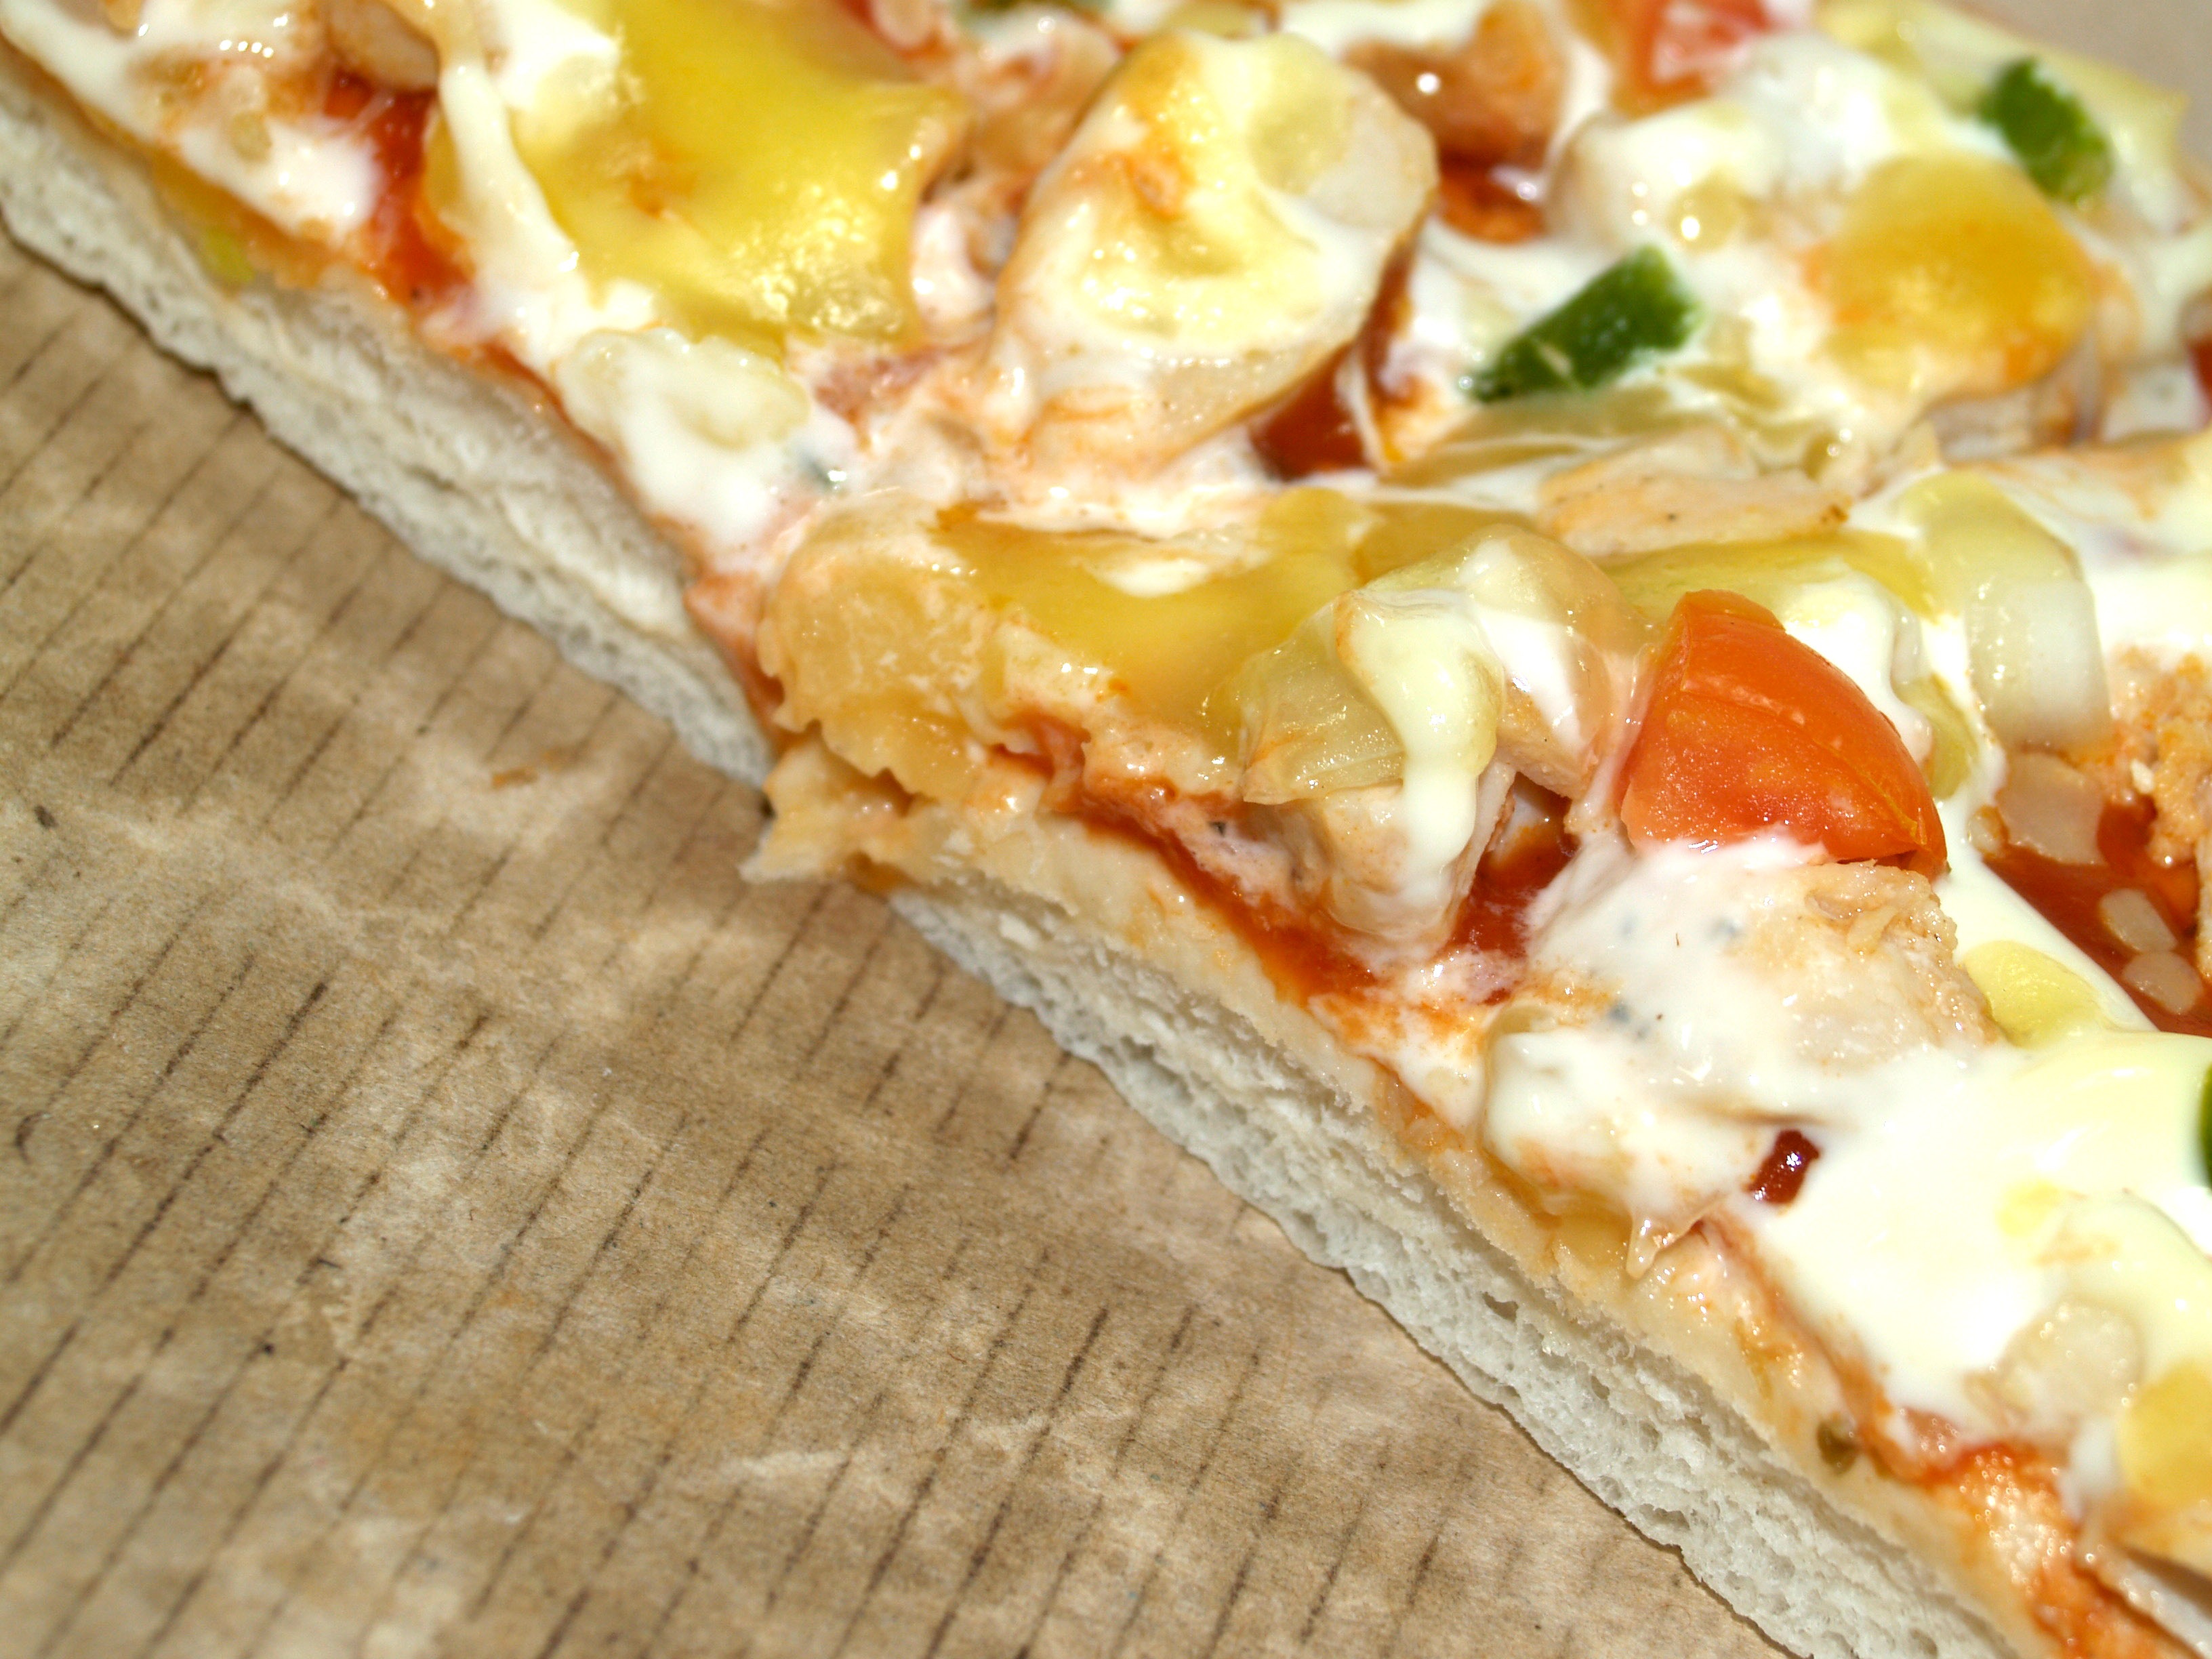
dish, meal, food, garlic, produce, fresh, junk, breakfast, snack, dessert, meat, cuisine, sauce, delicious, homemade, slice, dough, pizza, cheese, tomato, sausage, salami, baked, pepperoni, crust, cooked, eating, dinner, hot, spicy, tasty, quiche, fast, melted, italian, sliced, greasy, mozzarella, baked goods, unhealthy, fattening, italian food, peperoncino, european food